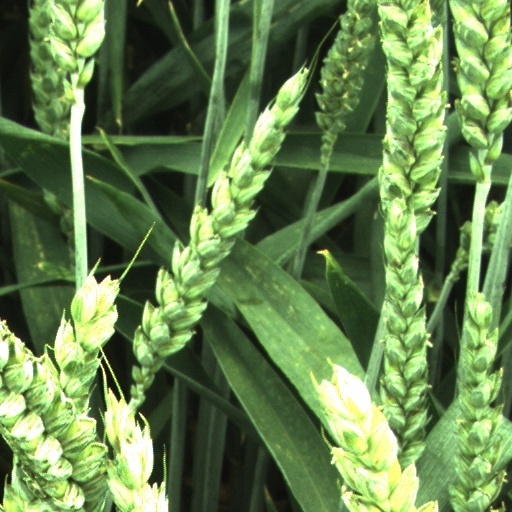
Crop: wheat